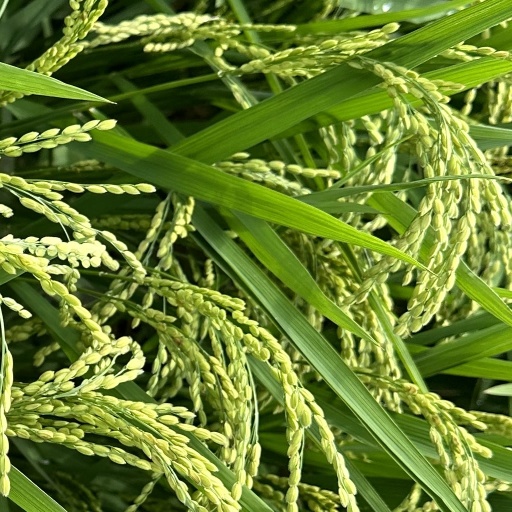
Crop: rice